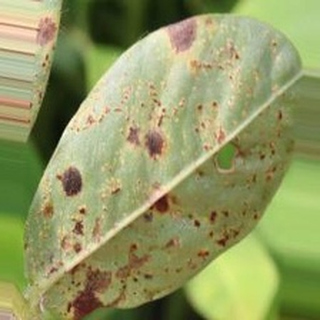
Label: groundnut_rust